Finn (ethnonym)

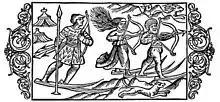
Woodcut from Olaus Magnus' (1555) depicting "Skrickfinns"

The Icelandic Eddas and Norse sagas (11th to 14th centuries), some of the oldest written sources probably originating from the closest proximity, use words like and inconsistently. However, most of the time they seem to mean northern dwellers with a mobile life style.